Berges du Rhône

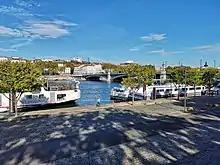
The Berges du Rhone with the bridge of the university and the Notre-Dame de Fourvière basilica in the background

In 2005 work began by eliminating parking along the Rhône and constructing several dolphin structures for mooring barges. Work was completed during the 3rd and 4th quarter of 2007.